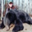
Label: bear